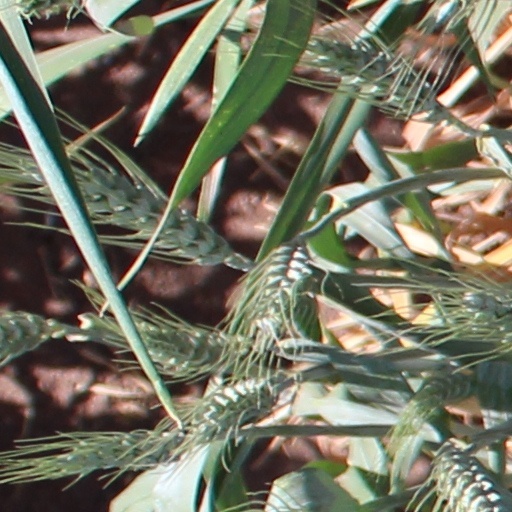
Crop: wheat